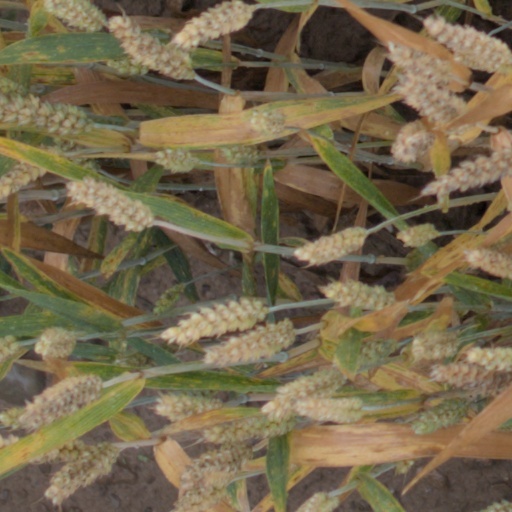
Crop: wheat